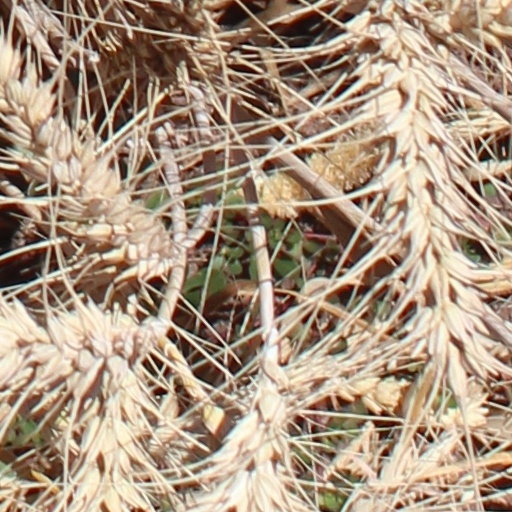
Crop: wheat